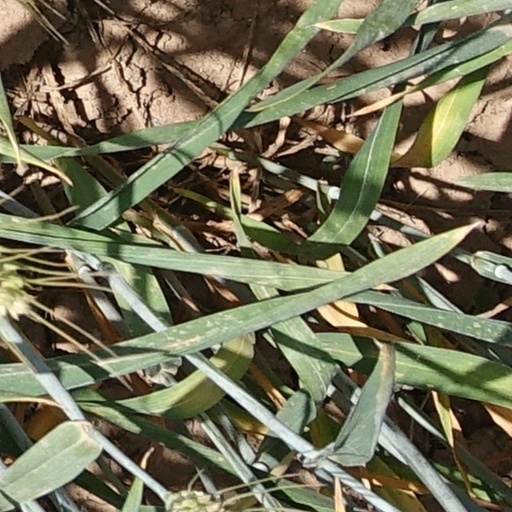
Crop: wheat